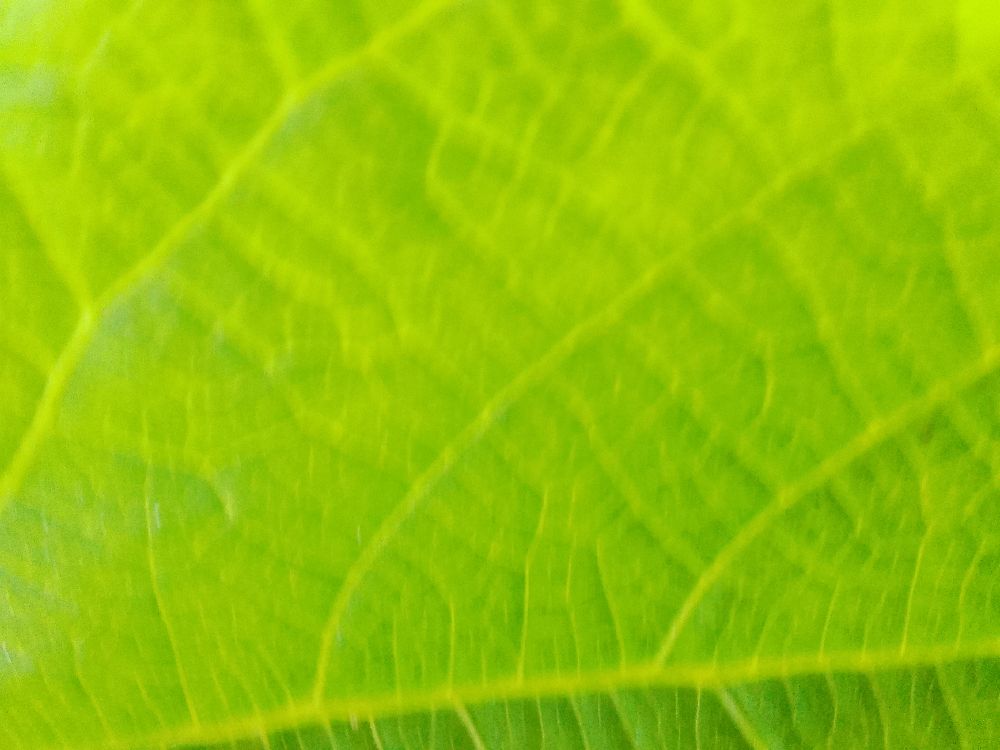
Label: healthy